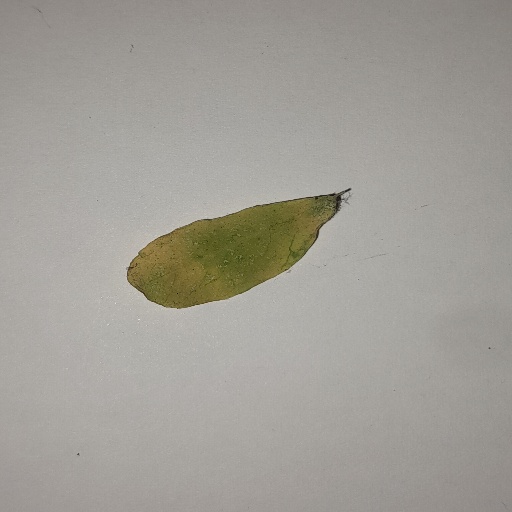
Species: Sojina
Leaf condition: Yellow Leaf